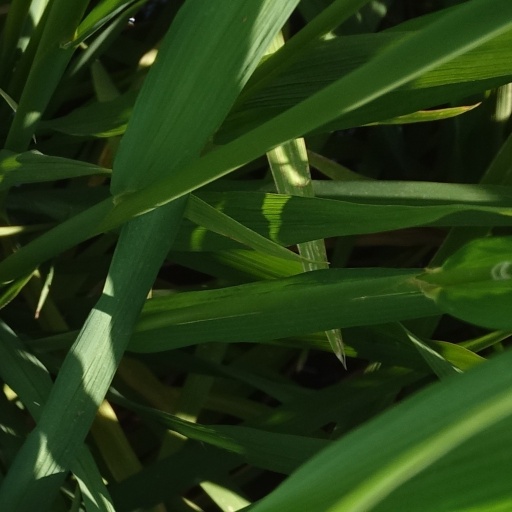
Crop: rice